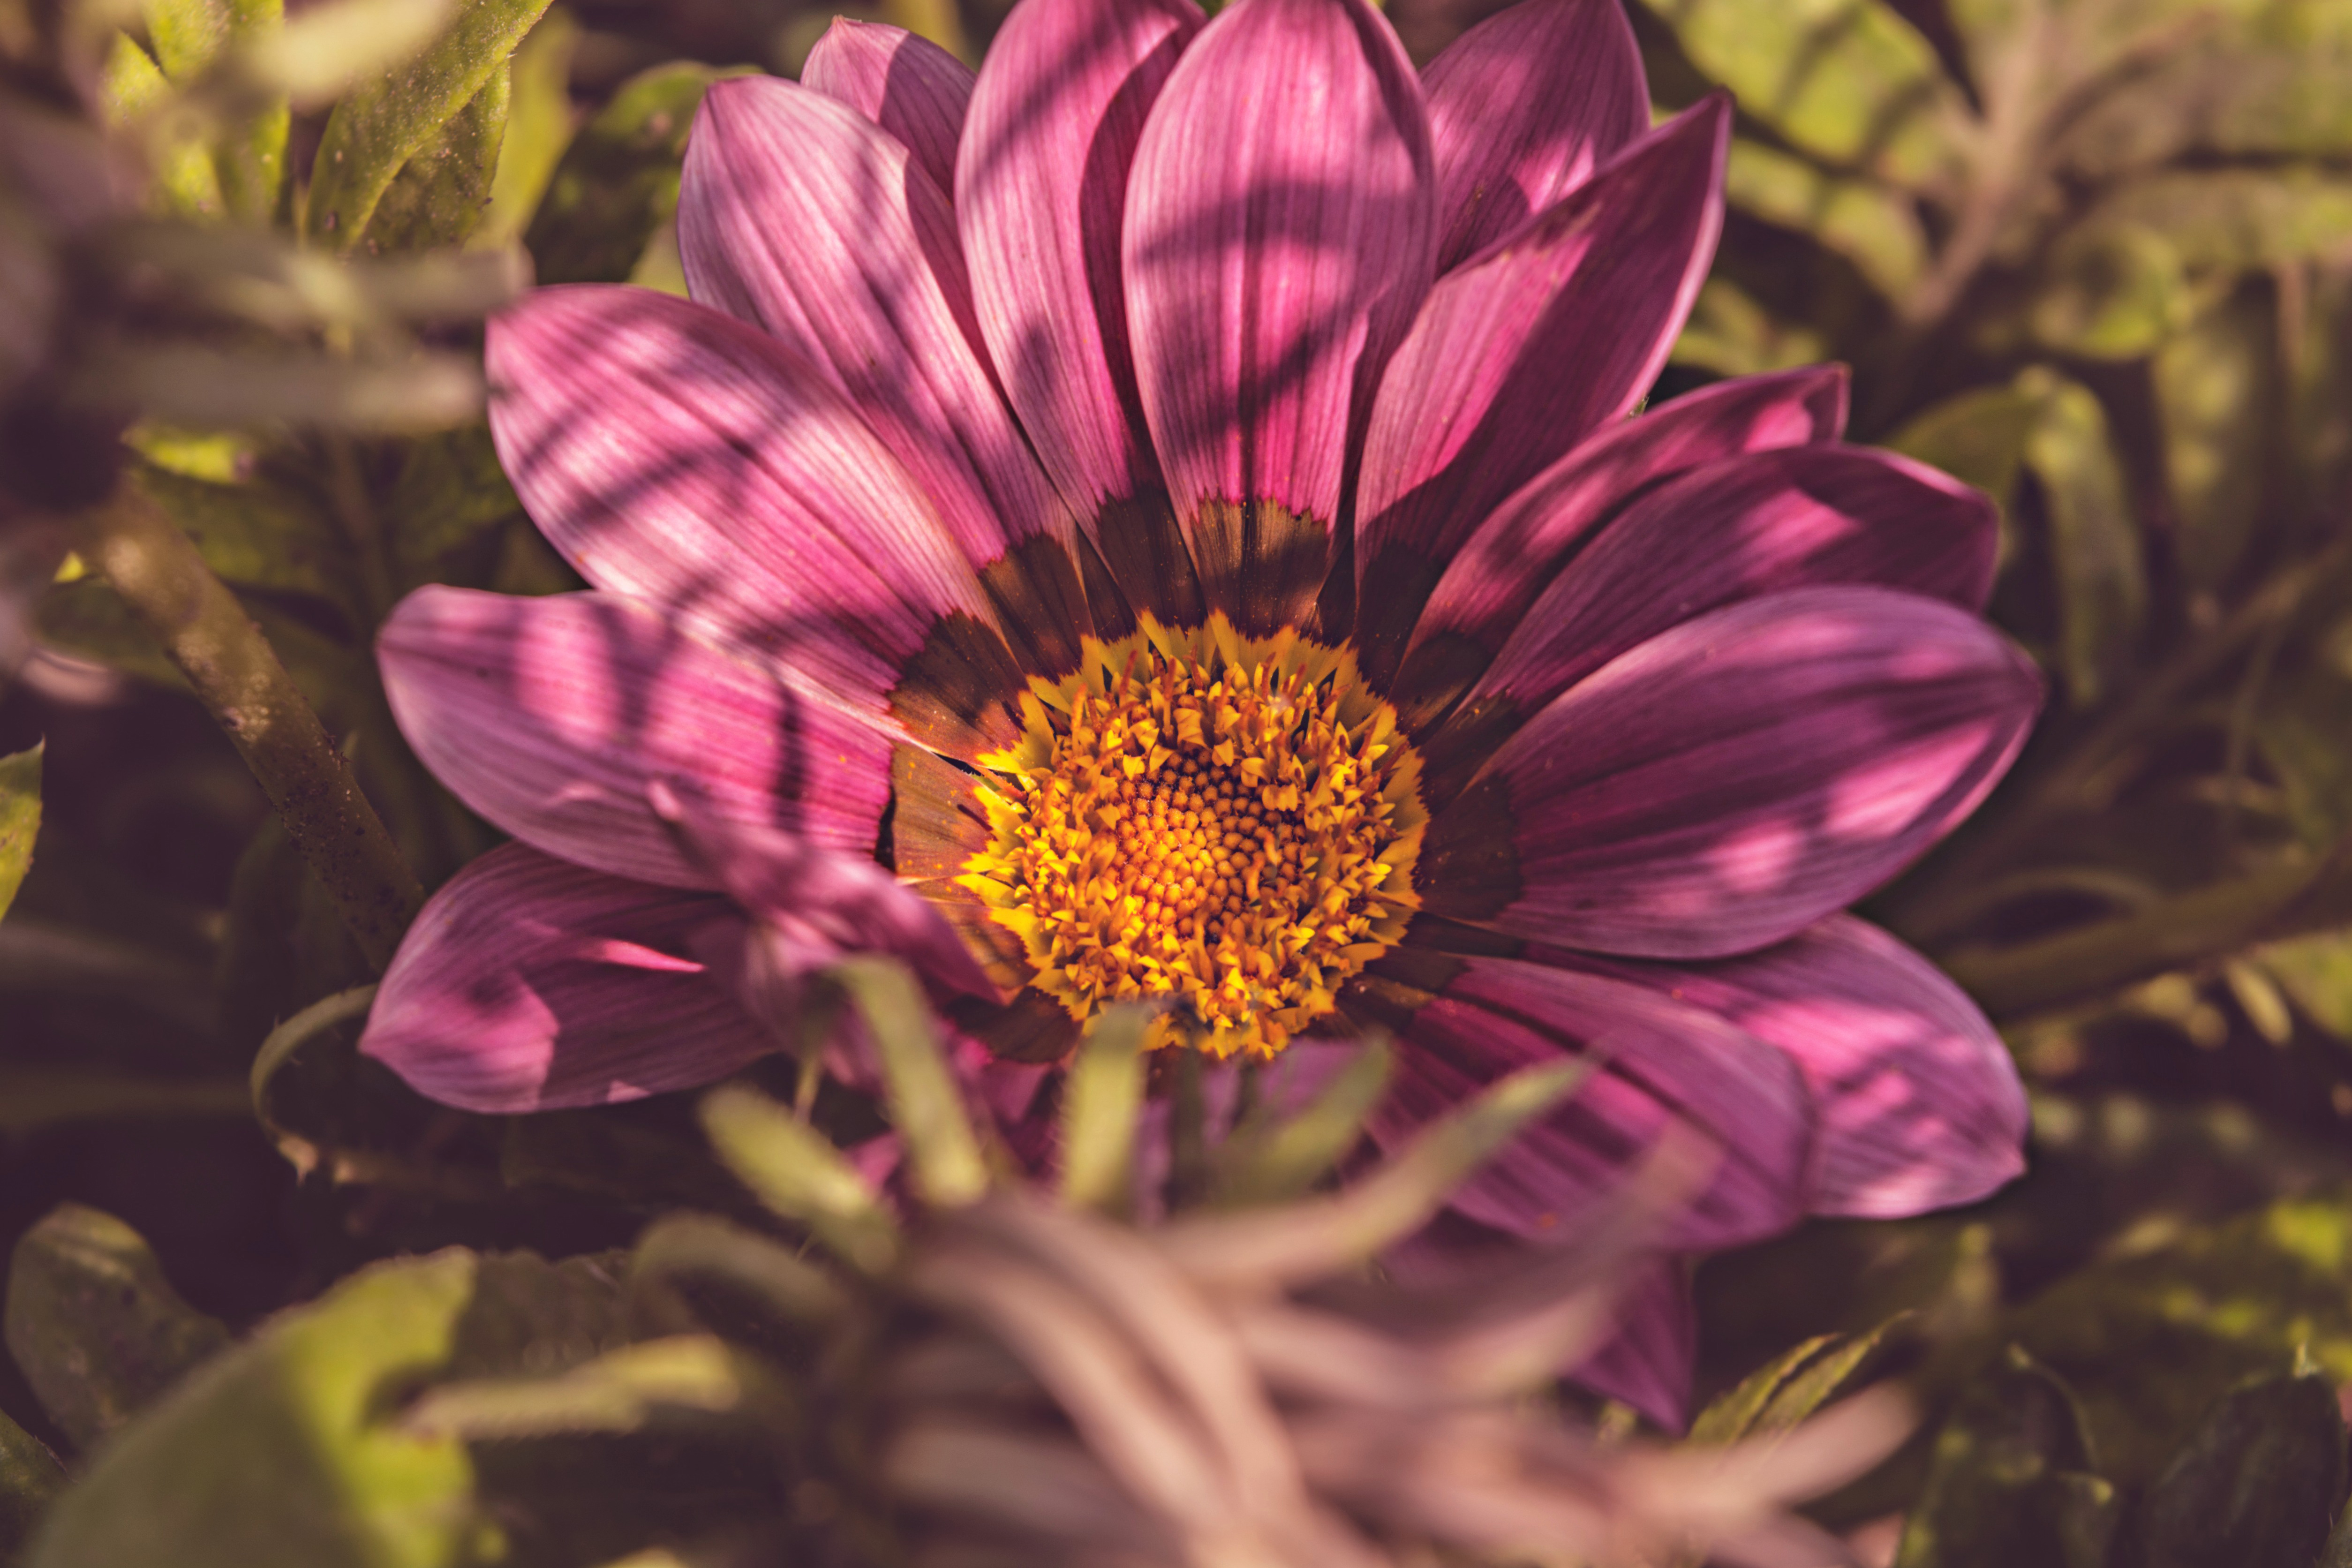
nature, flower, color, flora, purple, plant, wildflower, petal, close up, macro photography, spring, daisy family, chrysanths, annual plant, flowering plant, aster, computer wallpaper, pollen, blossom, garden cosmos